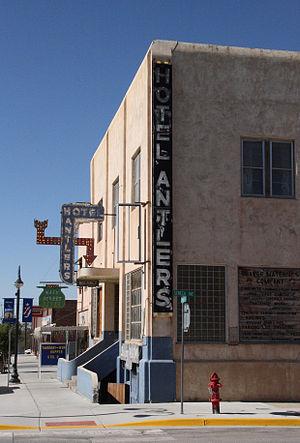
Hotel Antlers, Newcastle, Wyoming, Etats-Unis